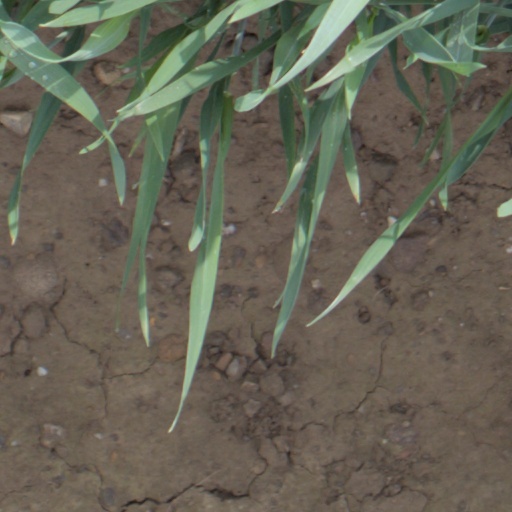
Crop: wheat